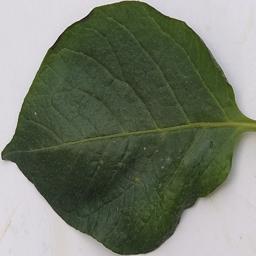
Etiqueta: Sana